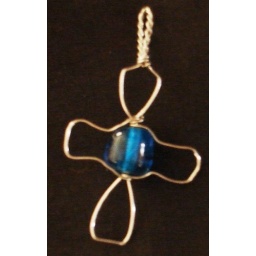
Handcrafted cross silvertone with Blue glass bead center, about 1 1/4 x 1 inch in size